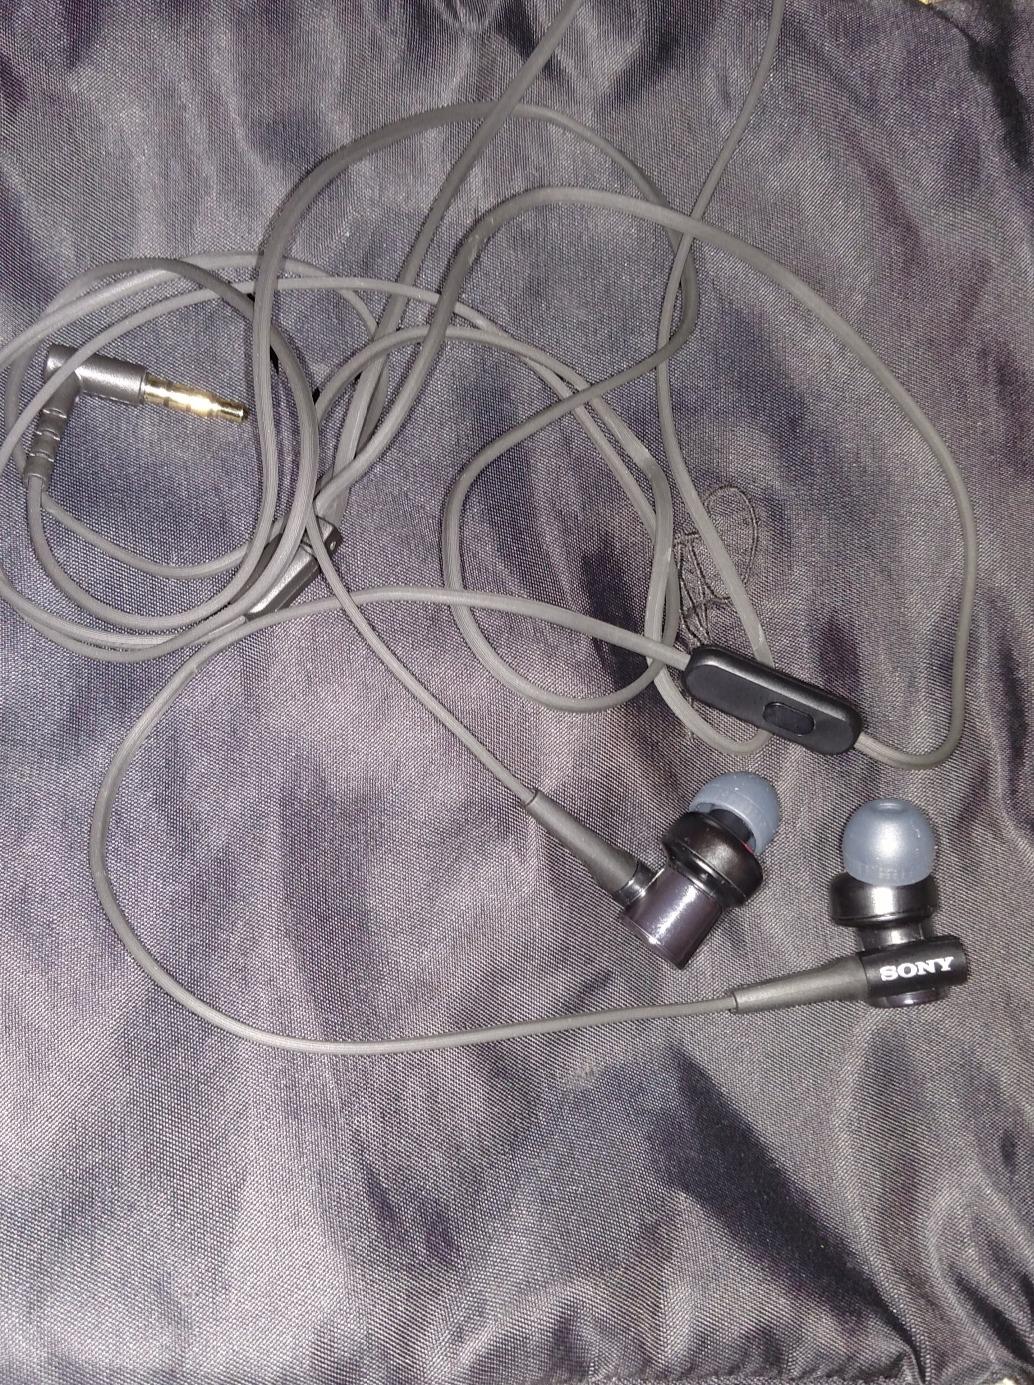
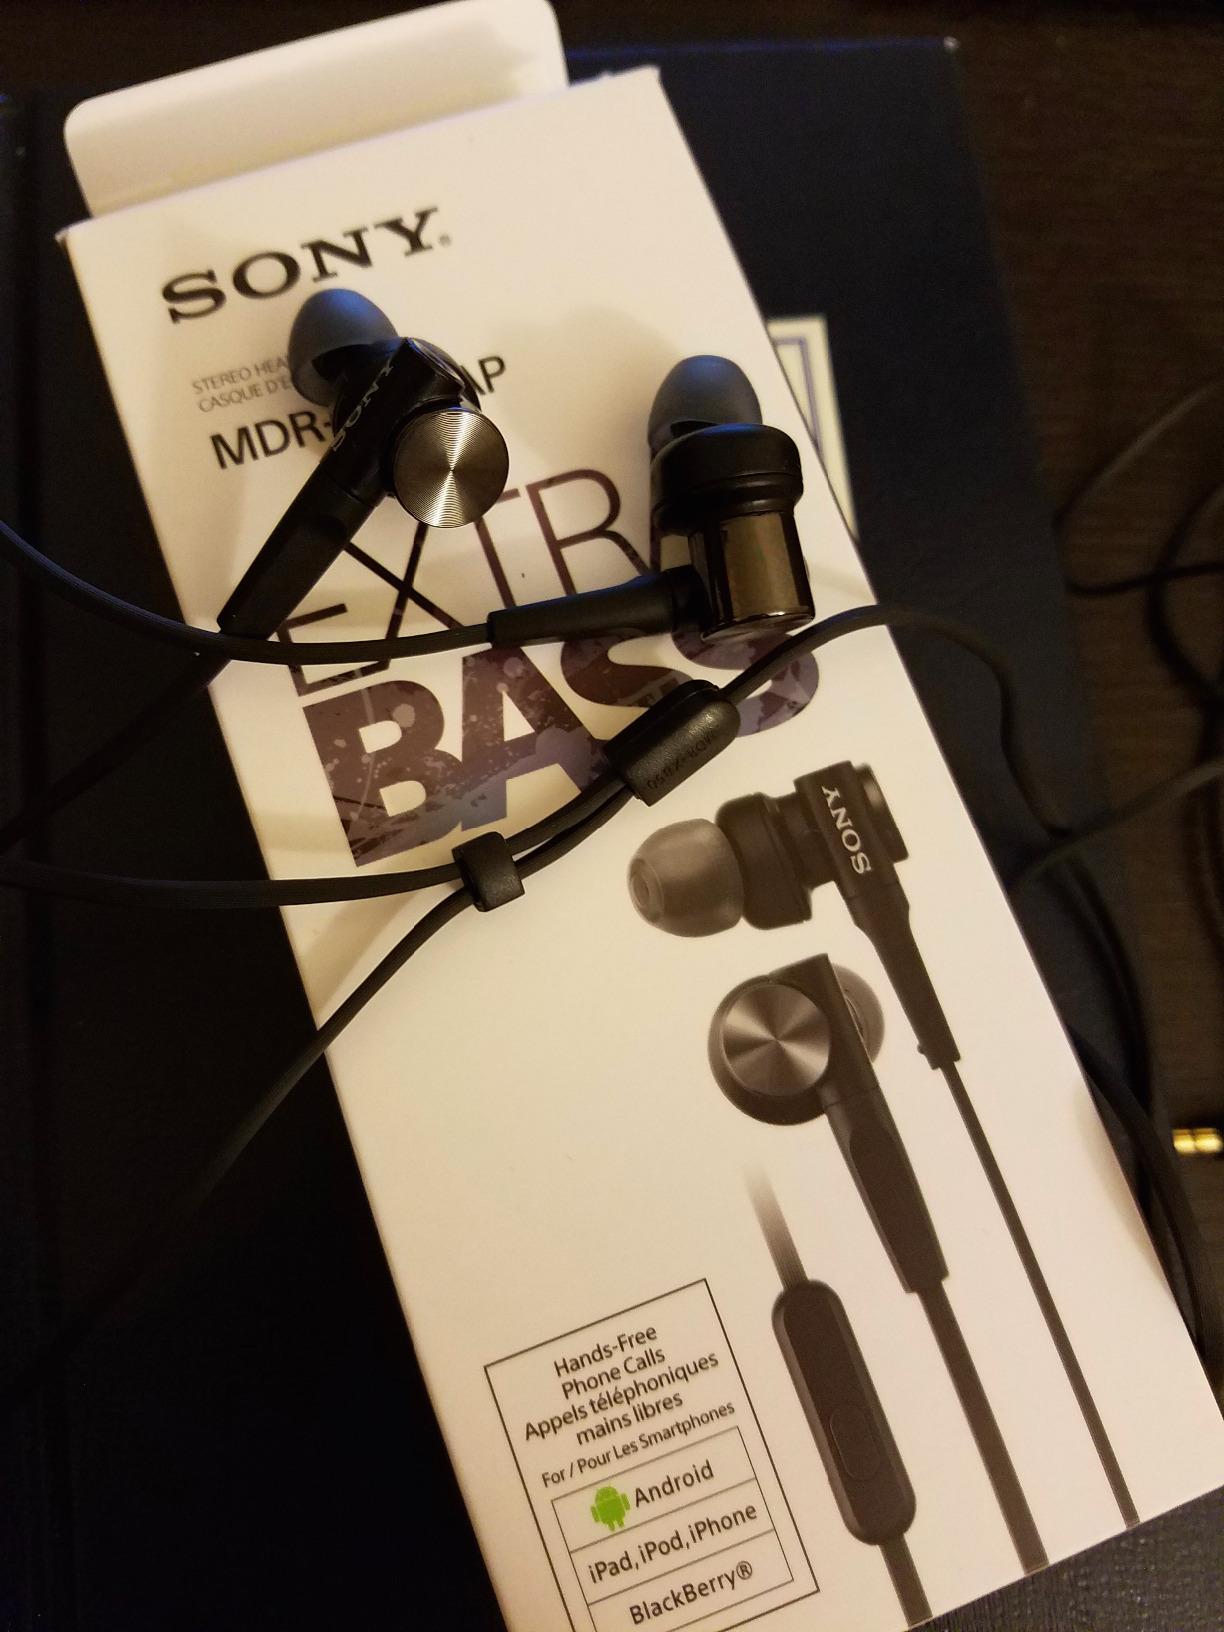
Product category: headphones
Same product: yes